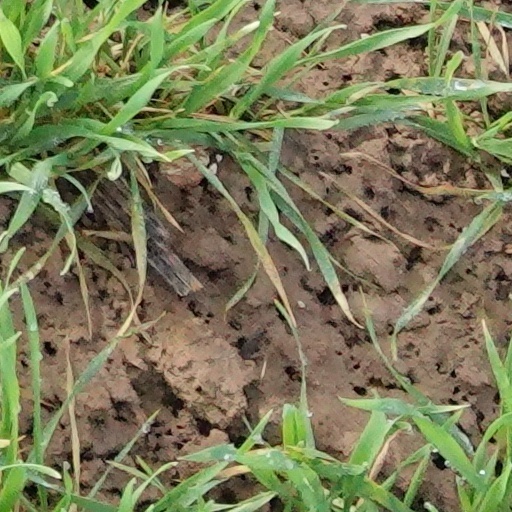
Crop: wheat